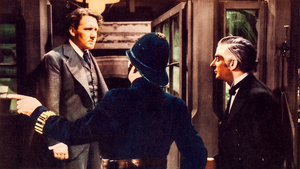
Docteur Jekyll et M. Hyde est un film américain réalisé par Victor Fleming, sorti en 1941. Il s'agit d'une adaptation du célèbre roman de Robert Louis Stevenson, L'Étrange Cas du docteur Jekyll et de M. Hyde. Le rôle du docteur Jekyll est joué par Spencer Tracy.